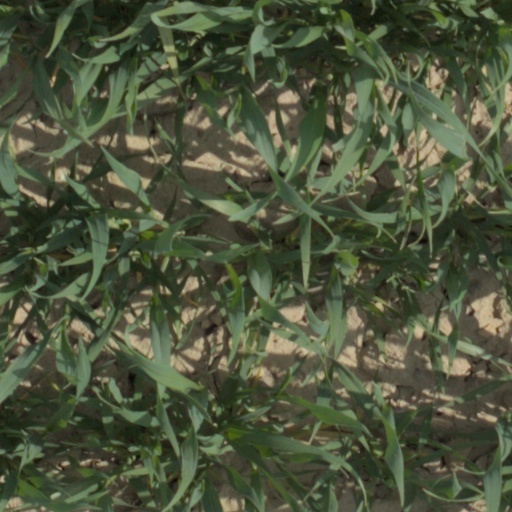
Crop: wheat